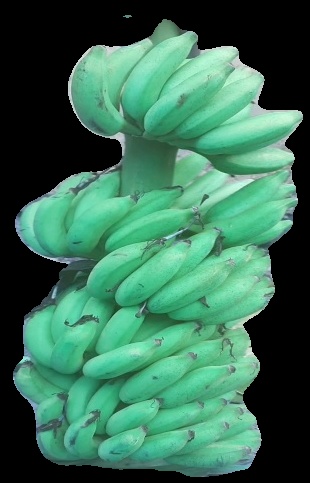
Variety: elakki-bale
Grade: grade2